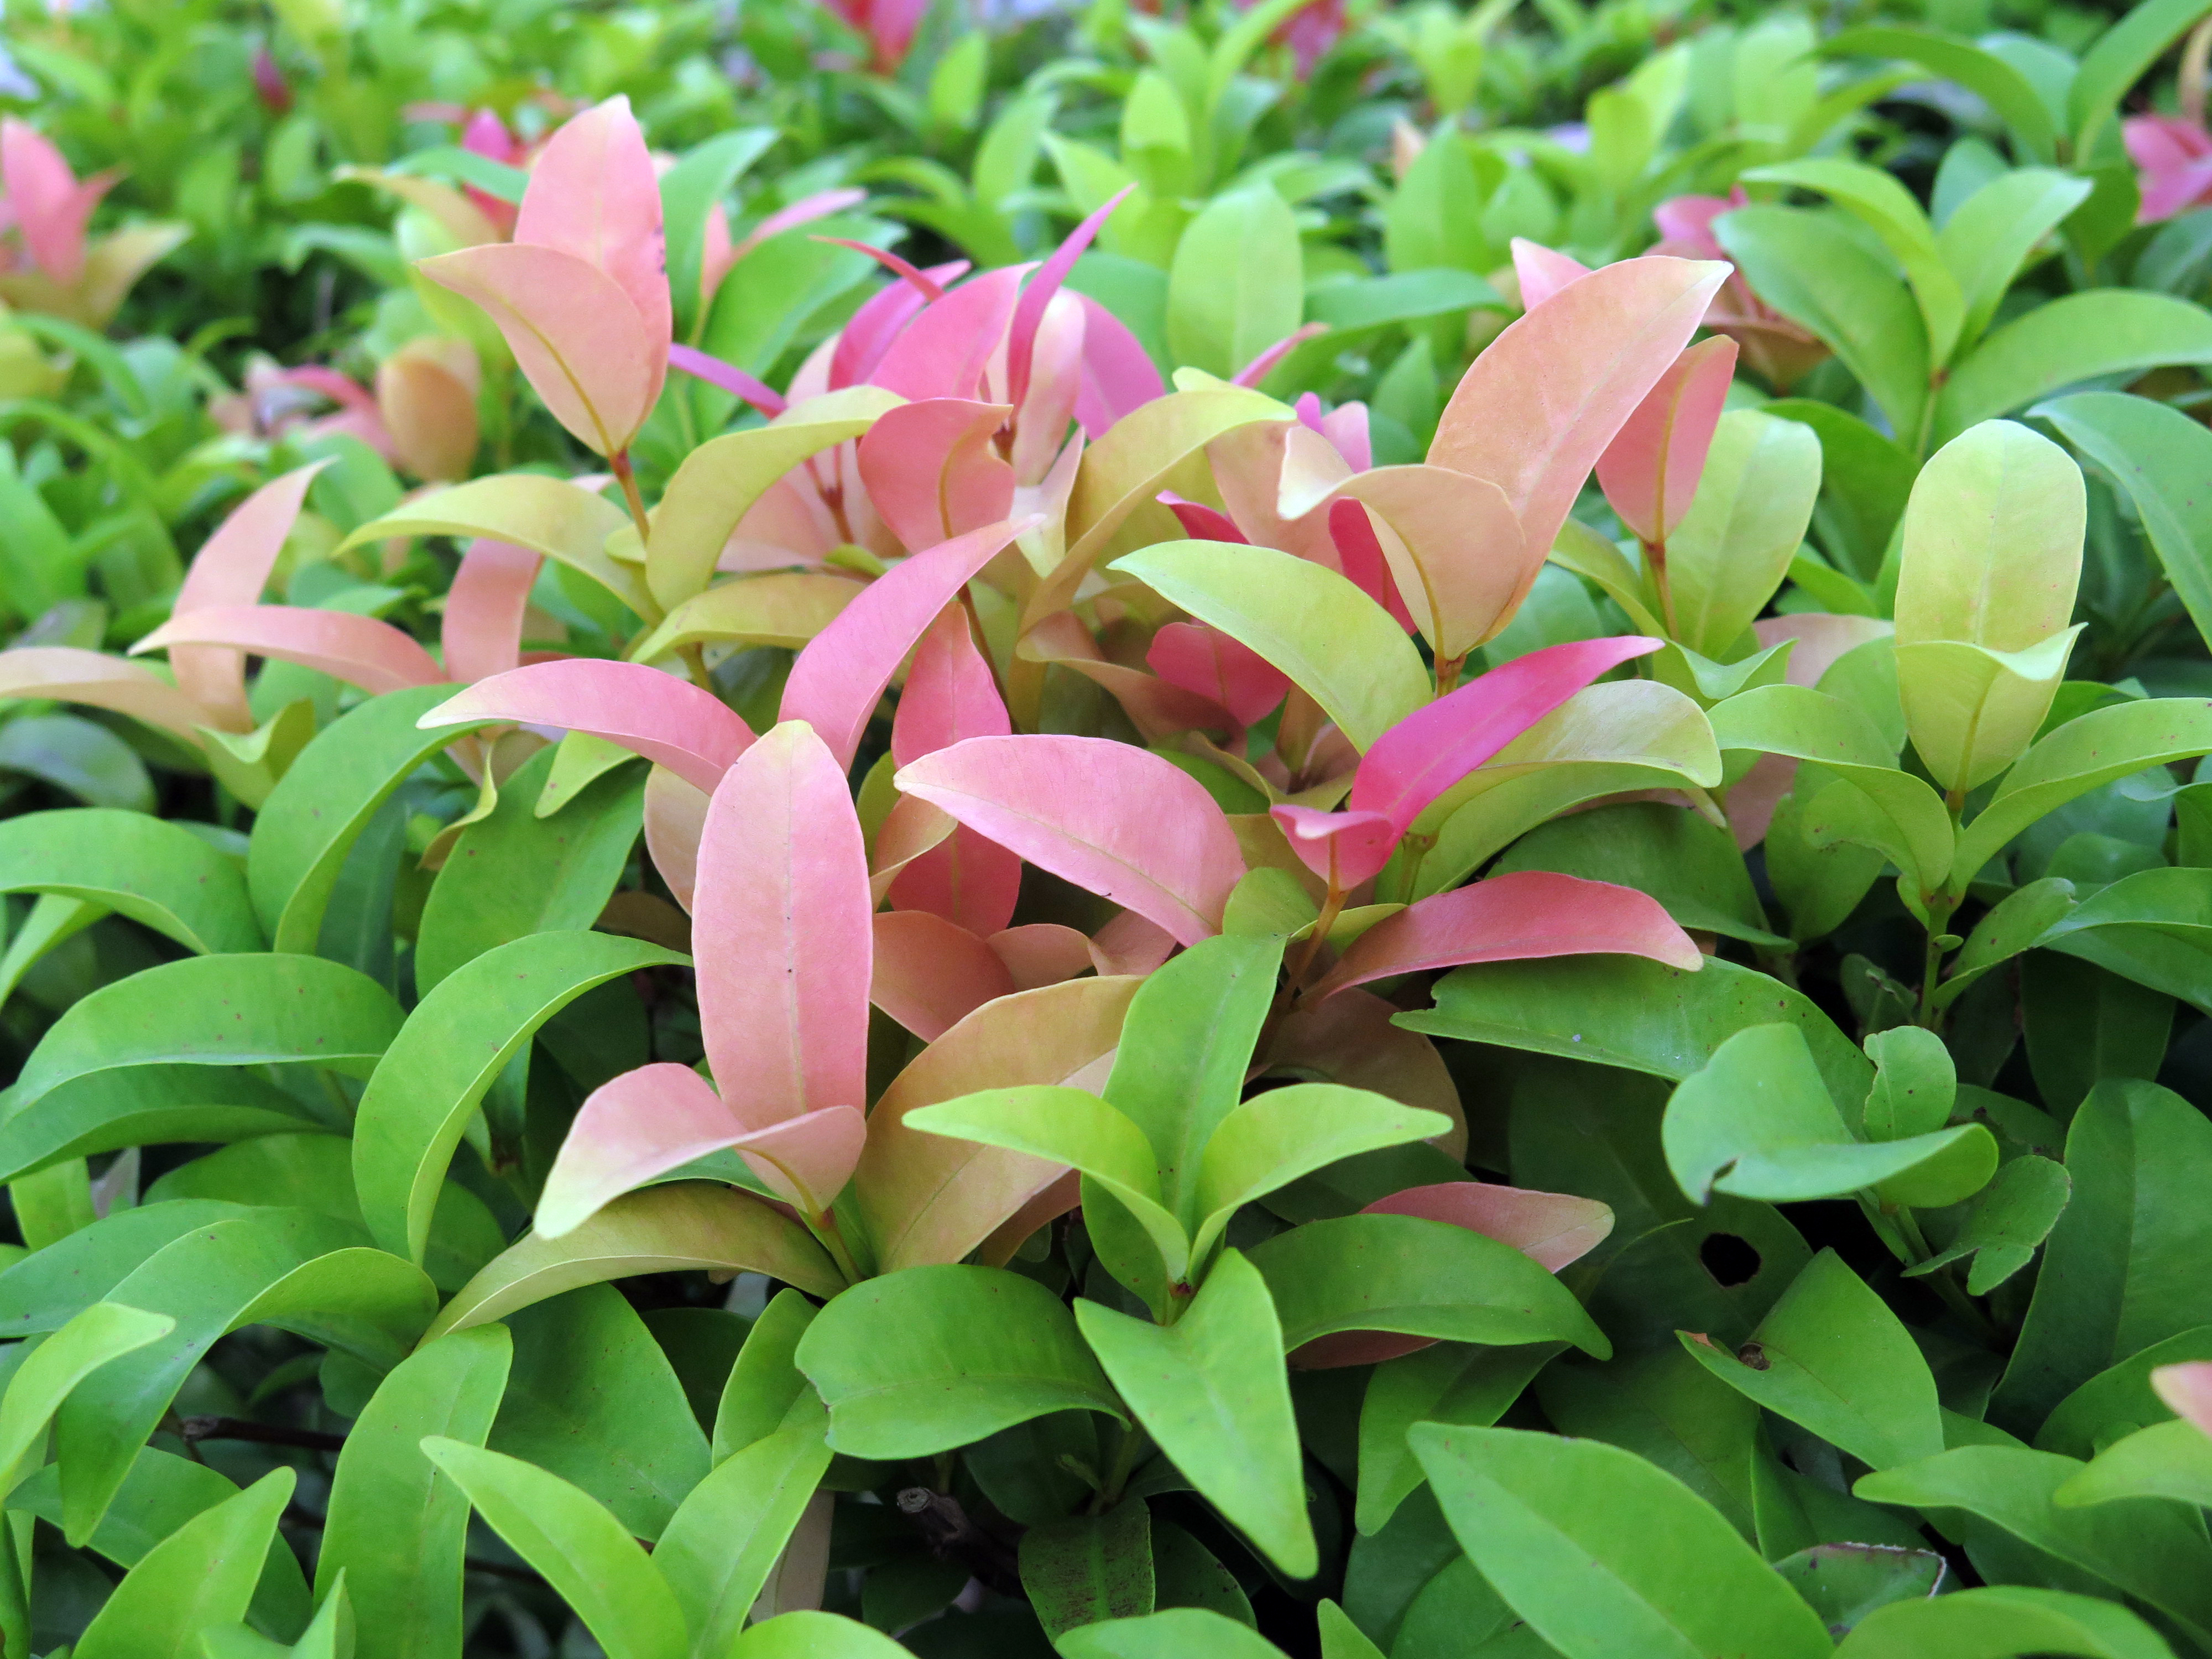
grasses, trees, natural, blue, plant, leaf, flower, flora, grass, shrub, groundcover, annual plant, terrestrial plant